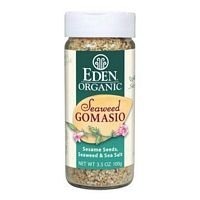
Item Name: Eden Foods Salt Gomasio Ssme Seawd
Value: 1.0
Unit: Count

Price: 10.695